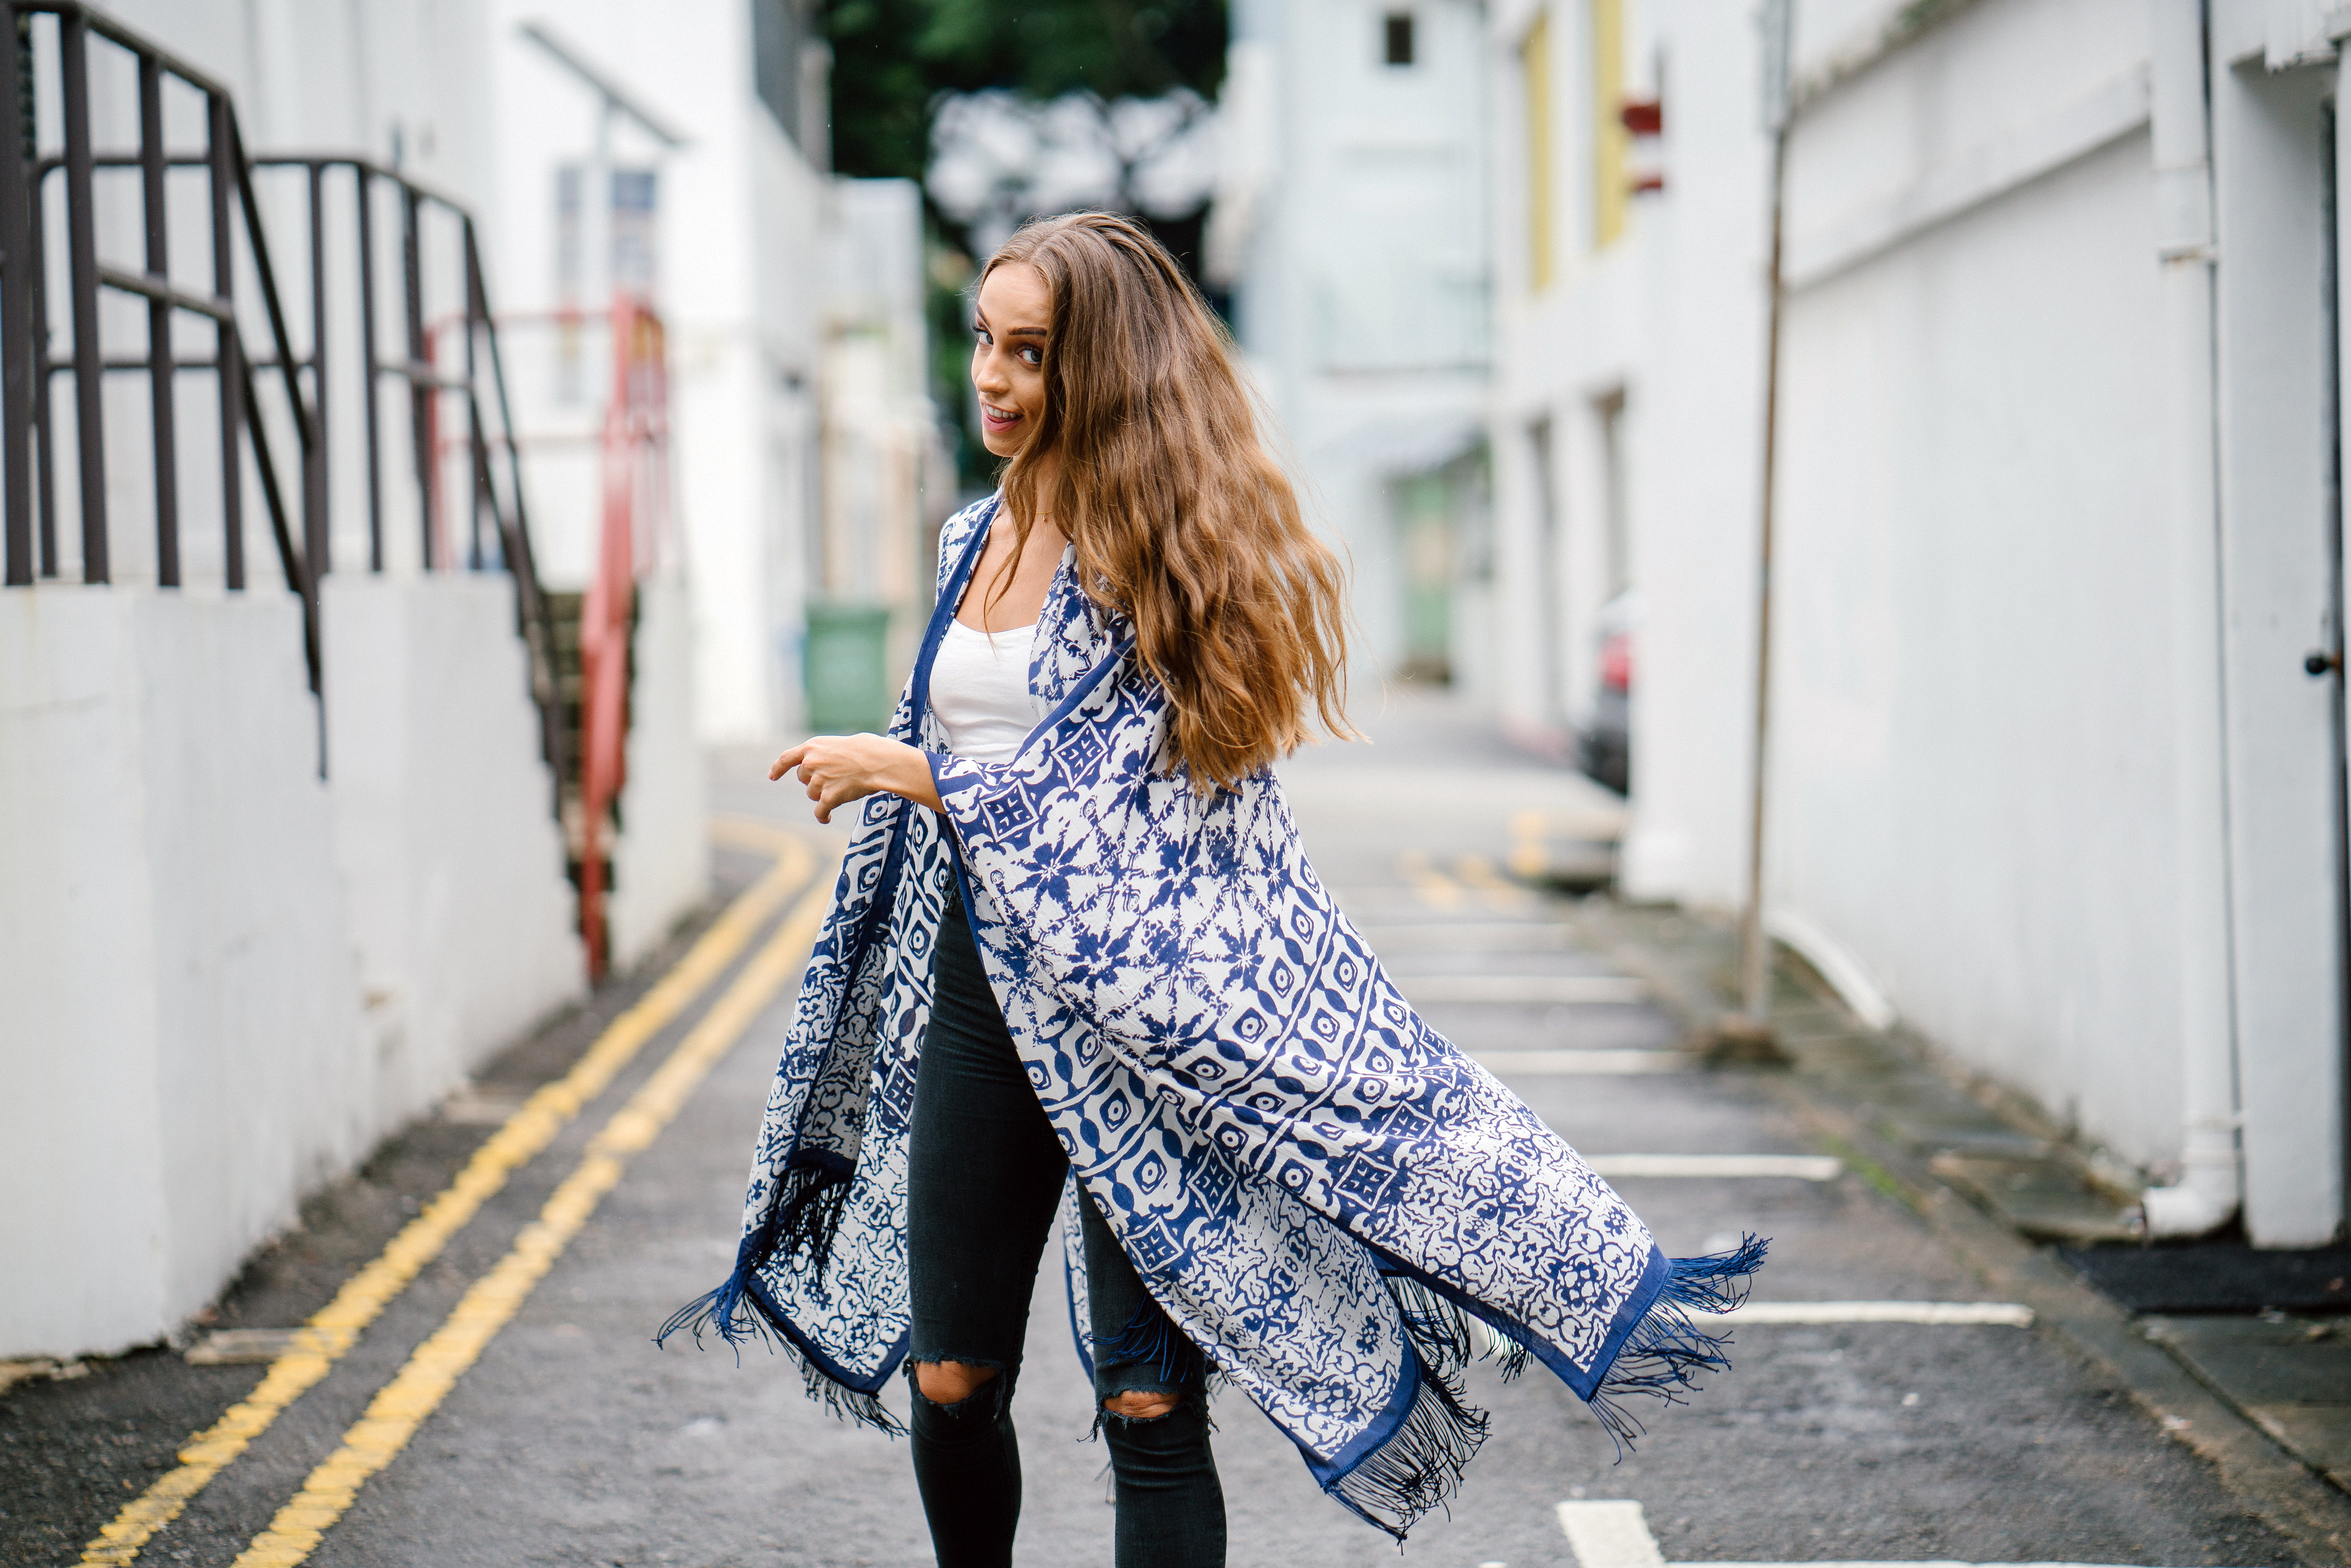
clothing, street fashion, photograph, blue, fashion, beauty, denim, jeans, black and white, shoulder, dress, snapshot, footwear, electric blue, outerwear, pattern, waist, design, photography, textile, shoe, jacket, long hair, style, tartan, fashion accessory, top, coat, shirt, street, trousers, fashion design, t shirt